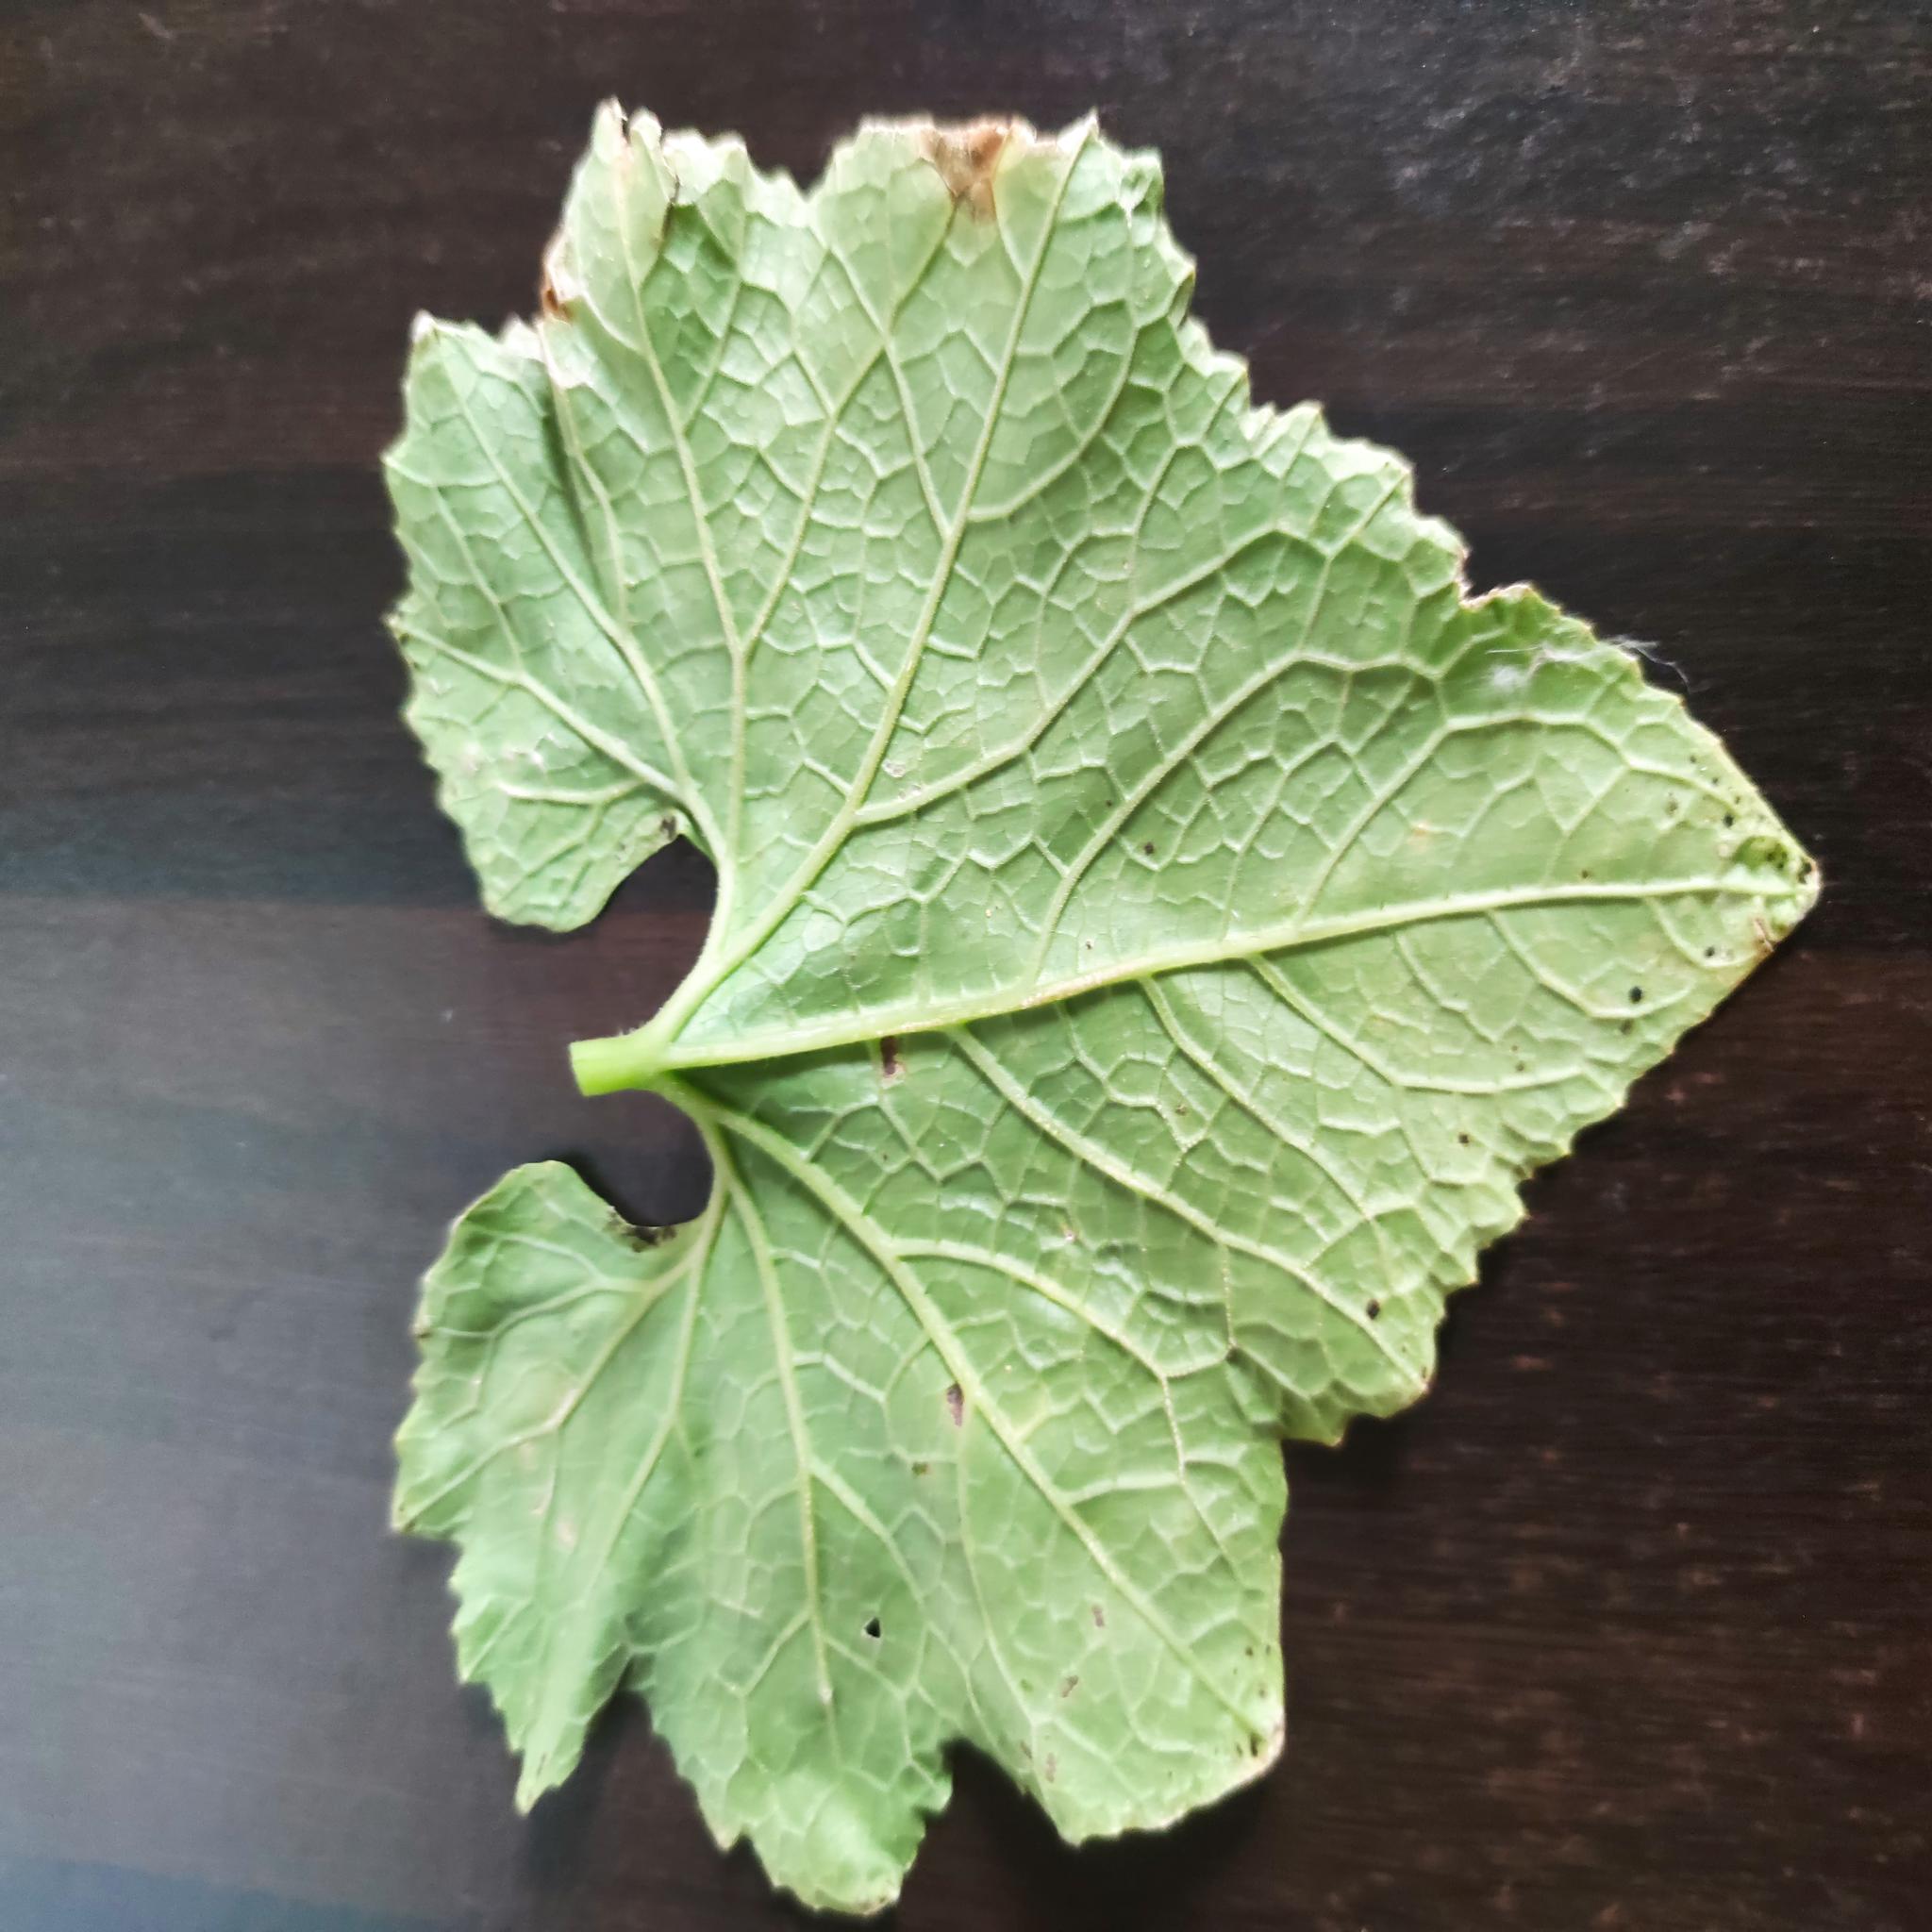
Label: Aphid